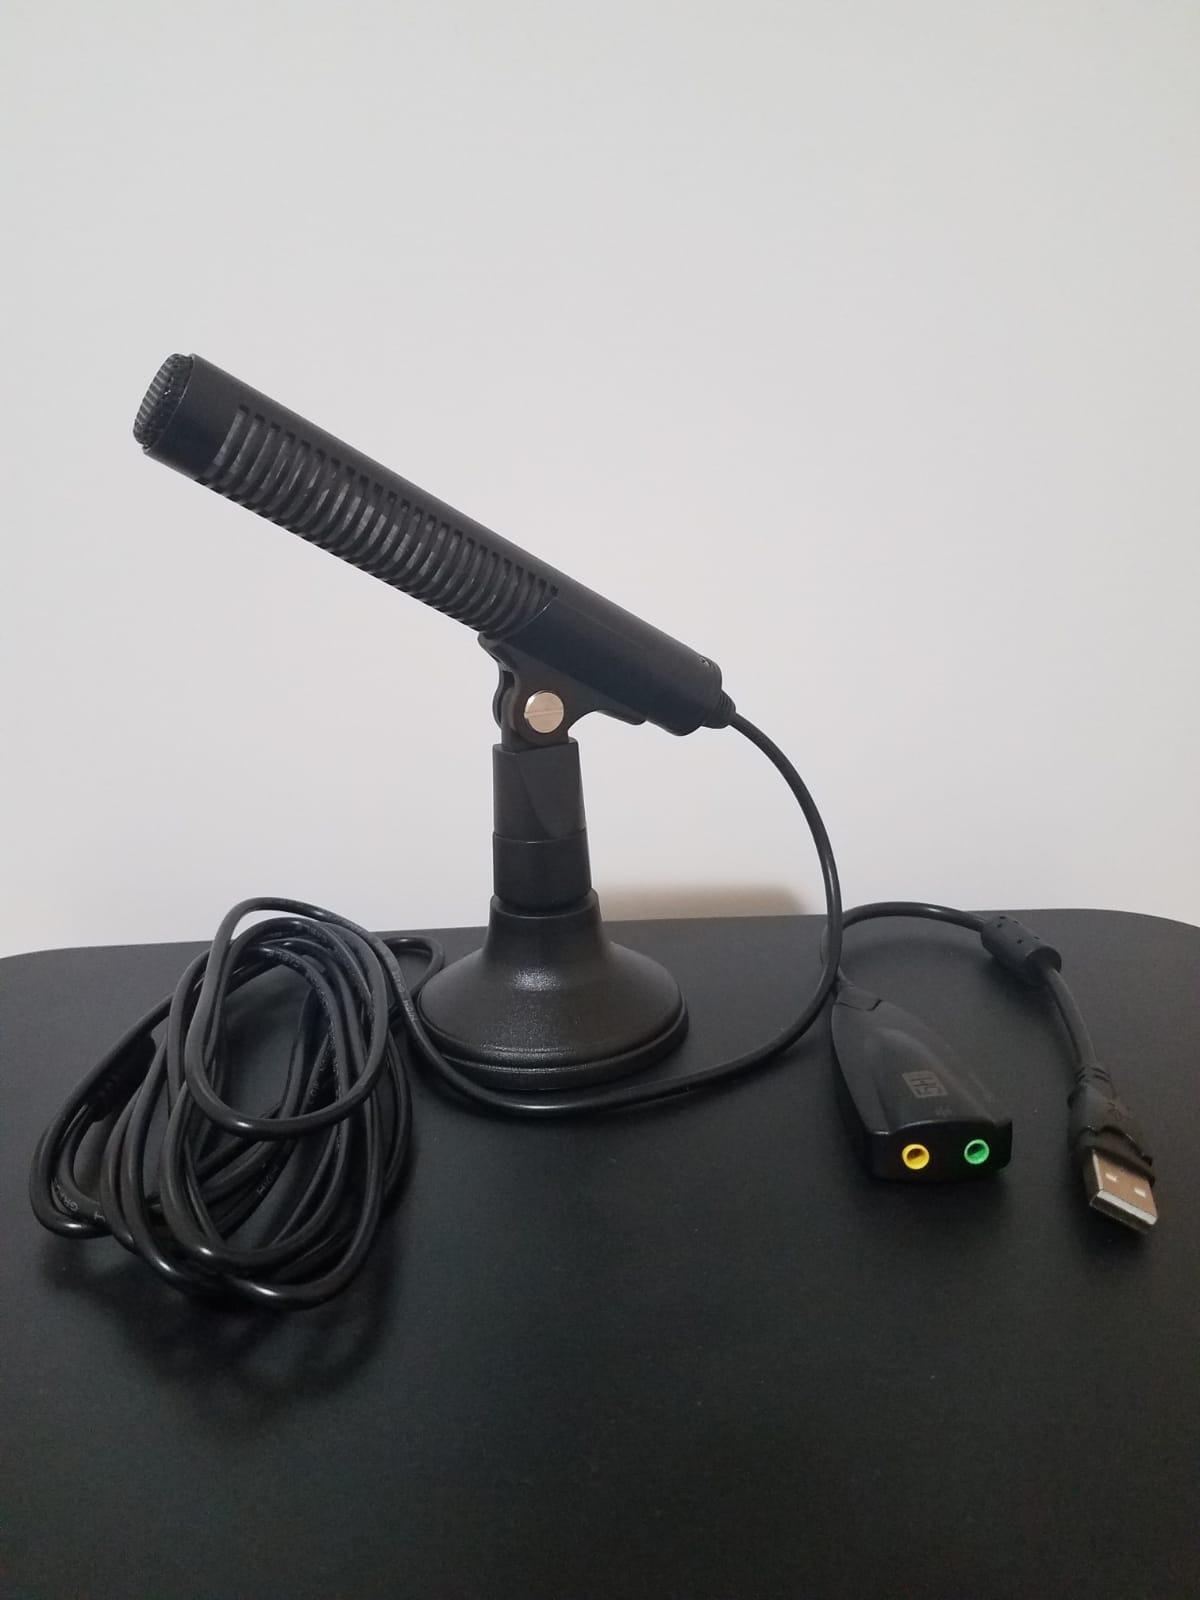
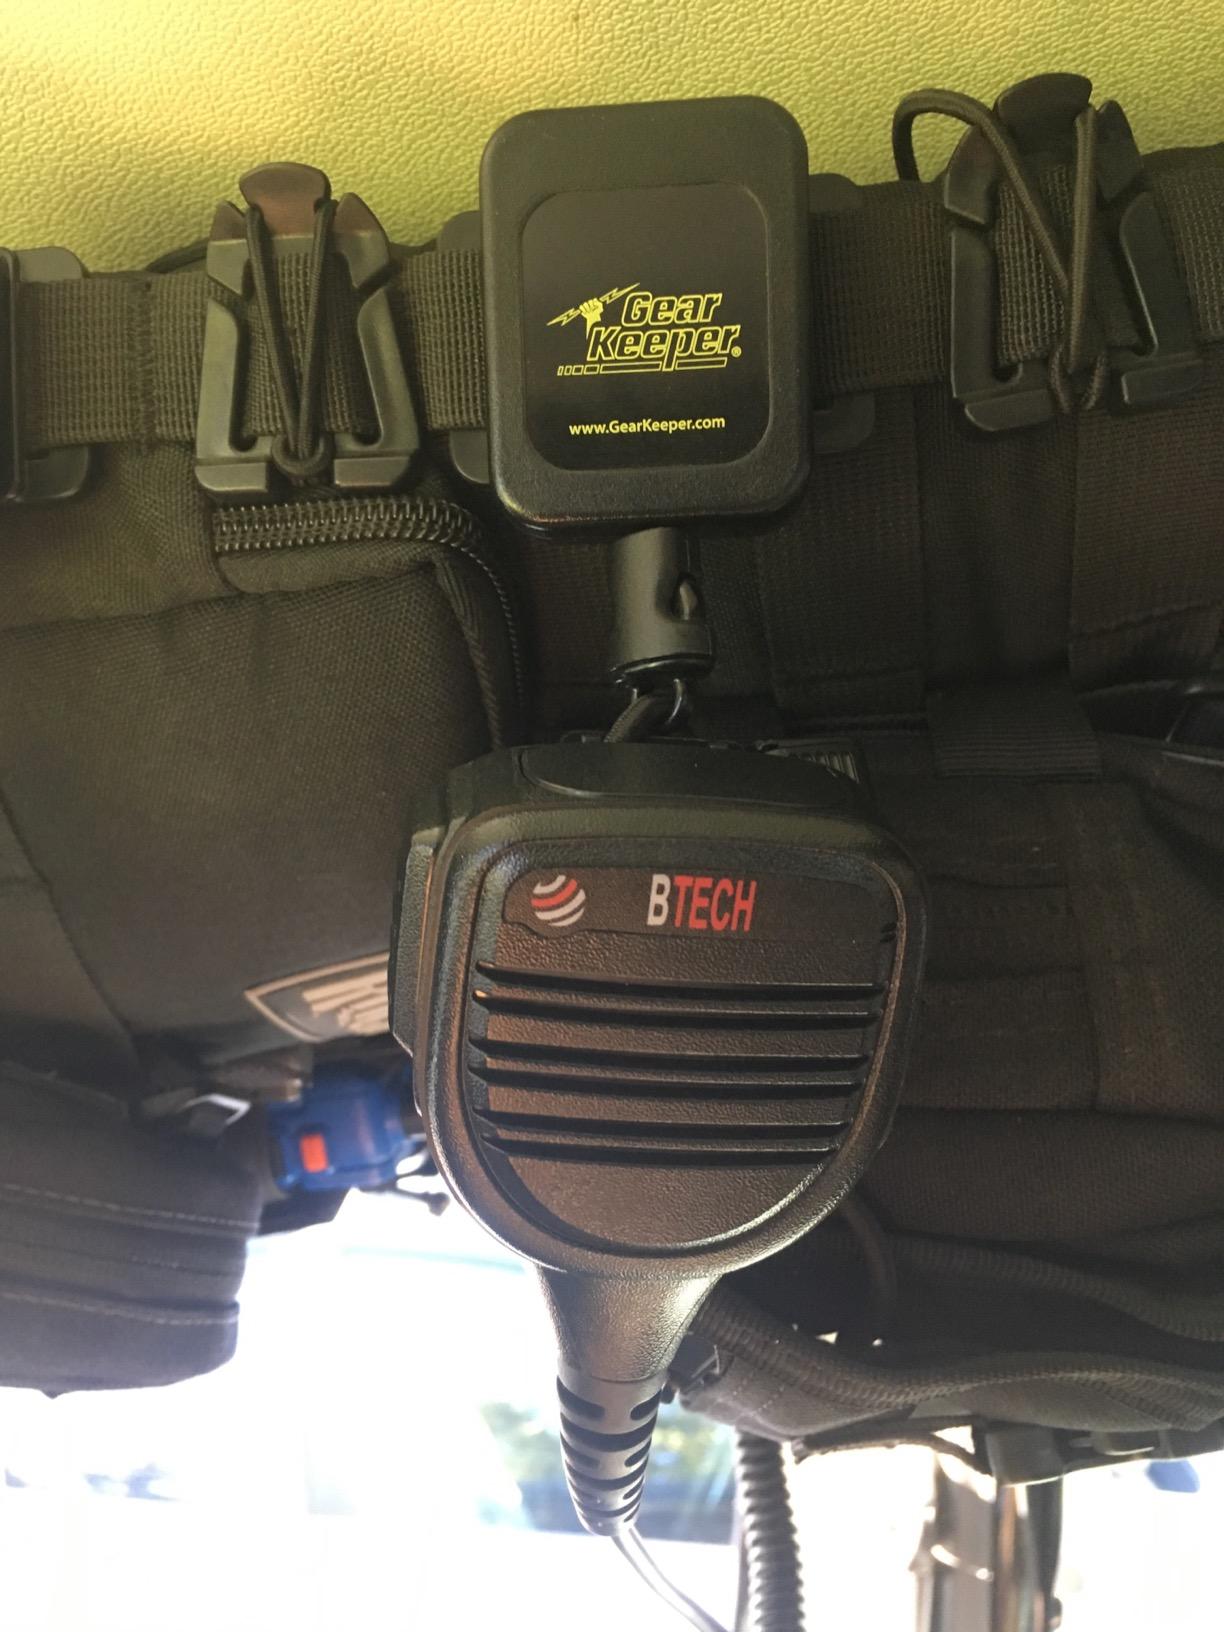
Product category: microphone
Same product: no